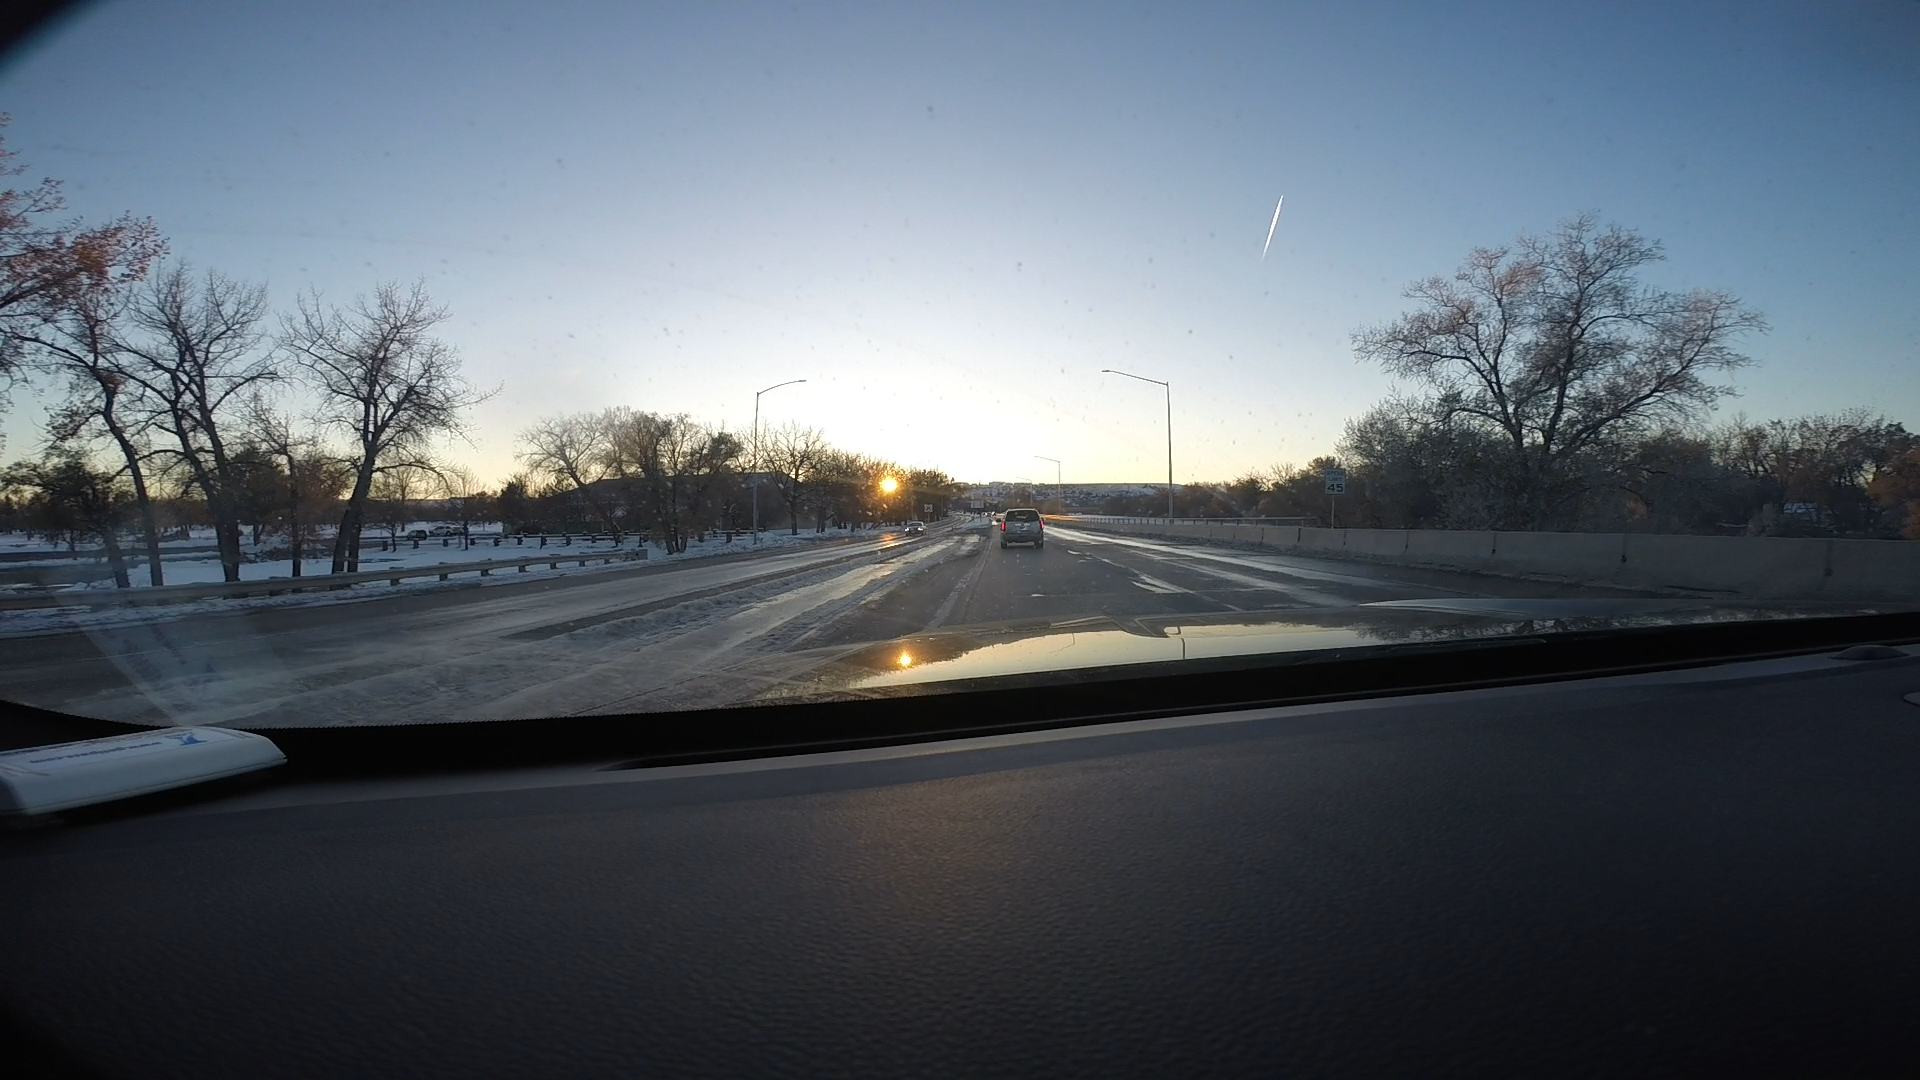
Speed limit sign label: mph45